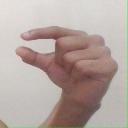
अक्षर: ग